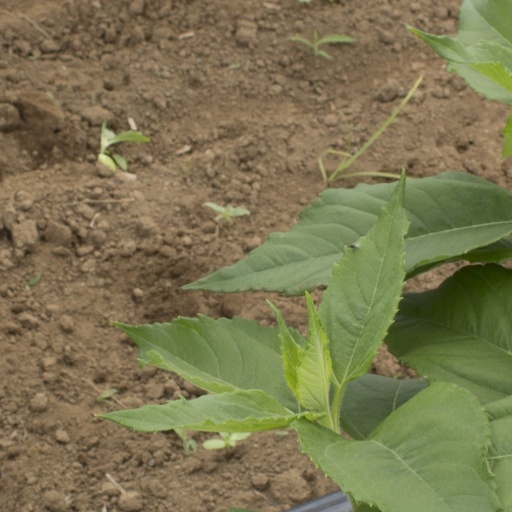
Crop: Jerusalem artichoke